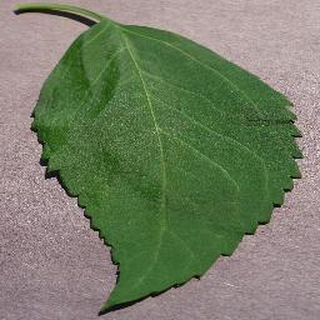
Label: healthy_cherry